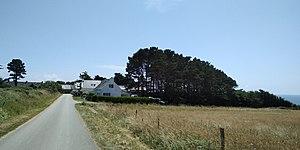
Entrée du hameau du Skeul, Locmaria, Belle-Île
La pointe de Skeul ou est une presqu'île située sur la commune de Locmaria à l'extrémité sud-est de Belle-Île-en-Mer.